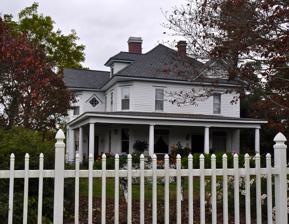
Building: Frank Lawrence House
Country: United States of America
Year built: 1918
Historic house in Virginia, United States United States historic place Frank Lawrence House U.S. National Register of Historic Places Virginia Landmarks Register Frank Lawrence House, October 2013 Show map of Virginia Show map of the United States Location VA 612, 0.5 miles (0.80 km) east of VA 614, Basham, Virginia Coordinates 37°3′8″N 80°19′5″W / 37.05222°N 80.31806°W / 37.05222; -80.31806 Area less than one acre Built c. 1918 ( 1918 ) MPS Montgomery County MPS NRHP reference No. 89001897 VLR No. 060-0003 Significant dates Added to NRHP November 13, 1989 Designated VLR June 20, 1989 Frank Lawrence House is a historic home located at Basham , Montgomery County, Virginia .  It was built in 1918, and is a two-story frame dwelling with a foursquare floor plan. The roof is covered with its original pressed metal shingles. It features a five-bay, wraparound porch with Doric order columns and square balusters . It also has a two-story, two level rear porch.  Its design is based on a Sears and Roebuck Company catalog plan. It was listed on the National Register of Historic Places in 1989. References